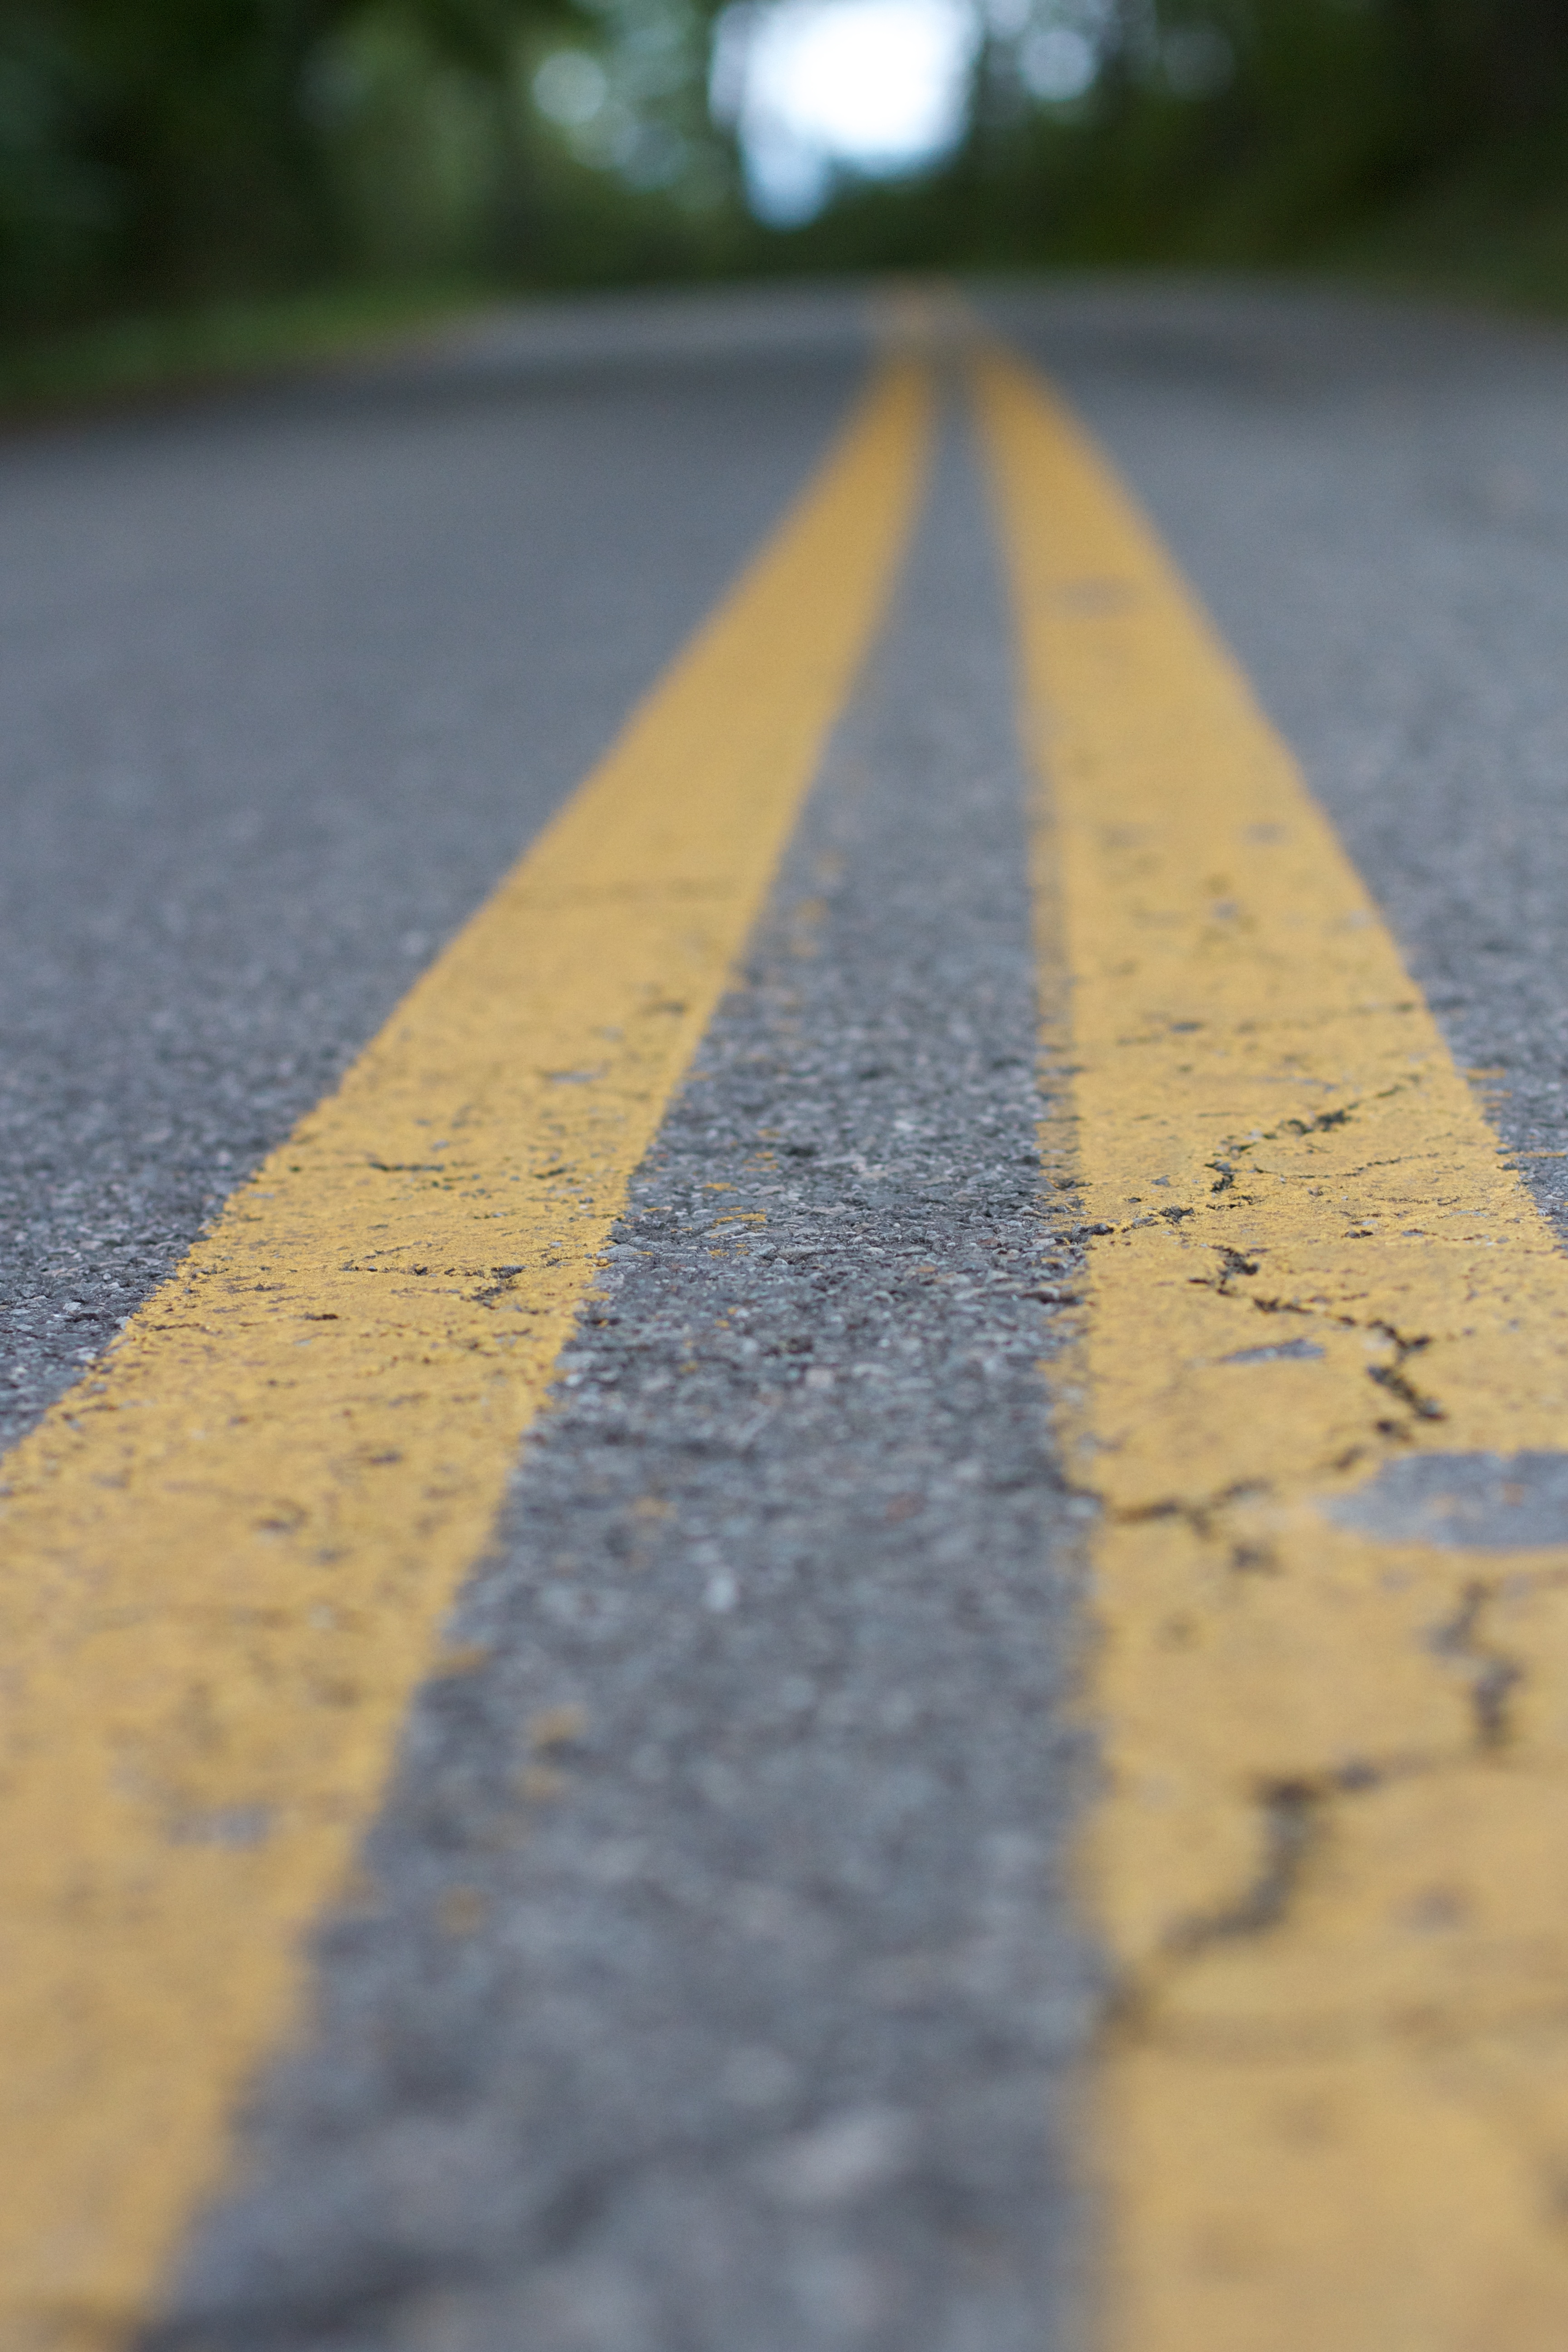
light, road, sunlight, sidewalk, asphalt, line, reflection, color, shadow, blue, yellow, lane, infrastructure, shape, road surface